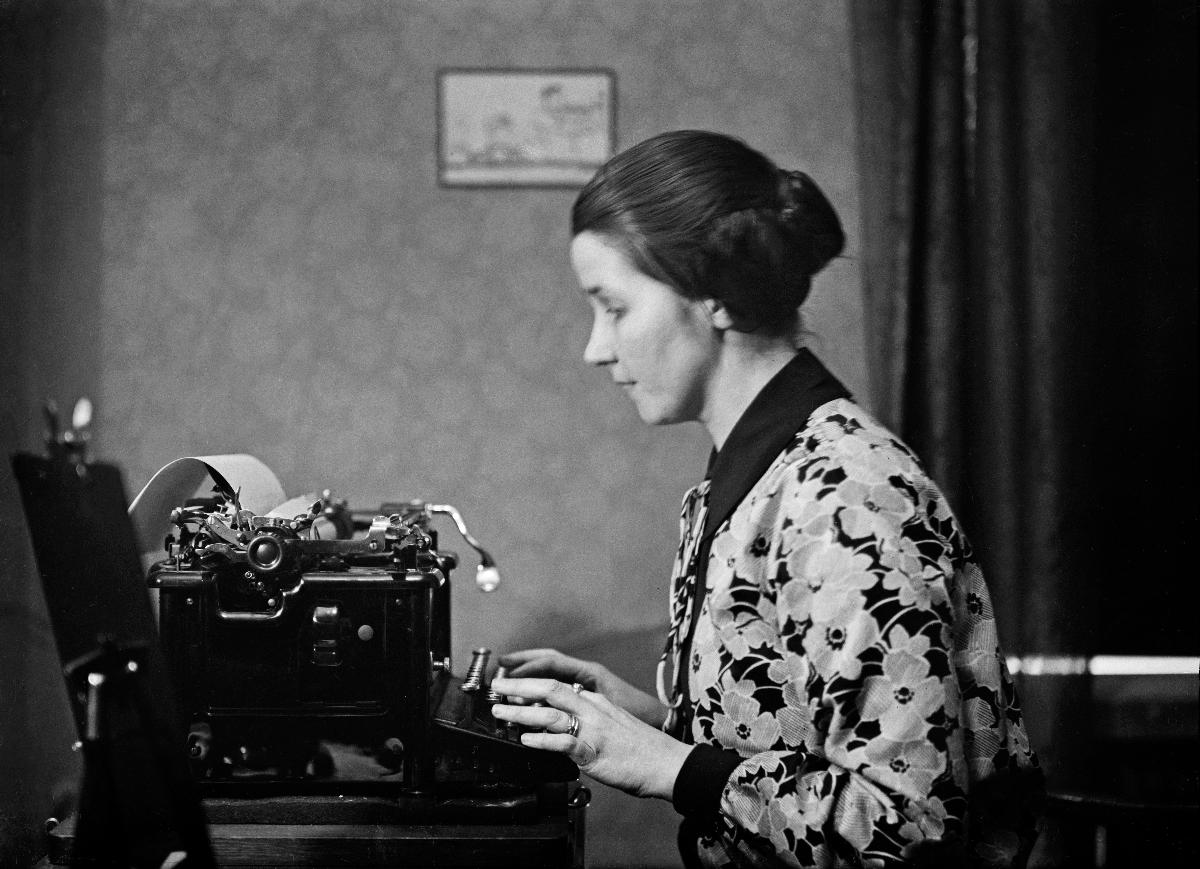
Sanomalehti Hufvudstadsbladetin toimitilat ja henkilökunta
Hufvudstadsbladets utrymmen och personal; Premises and staff of newspaper Hufvudstadsbladet
sisällön kuvaus: Sanomalehti Hufvudstadsbladetin toimitilat ja henkilökunta, Läntinen Heikinkatu 22, Helsinki 1934. Toimittaja Cecilia Hasselström (?). content description: Premises and staff of newspaper Hufvudstadsbladet in Helsinki 1934. Journalist Cecilia Hasselström (?). innehållsbeskrivning: Hufvudstadsbladets utrymmen och personal vid V. Henriksgatan 22 i Helsingfors 1934. Redaktör Cecilia Hasselström (?).
Vuosi: 1934
Paikka: Suomi, Uusimaa, Helsinki
Aiheet: sanomalehdet; henkilökunta; HBL; henkilöstö; newspapers; staff; personnel; premises; dagstidningar; tidningar; personal; utrymmen